Norwegian resistance movement

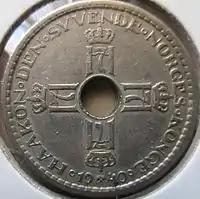
The obverse of a 1940 Norwegian krone. Coins with the H7 monogram were worn by Norwegian nationalists as jewellery during the occupation, and subsequently confiscated by German authorities.

The first mass outbreak of civil disobedience occurred in the autumn of 1940, when students of Oslo University began to wear paper clips on their lapels to demonstrate their resistance to the German occupiers and their Norwegian collaborators. A seemingly innocuous item, the paper clip was a symbol of solidarity and unity ("we are bound together"), implying resistance. The wearing of paper clips, the popular H7 monogram and similar symbols (red garments, Bobble hats) was outlawed and could lead to arrest and punishment.